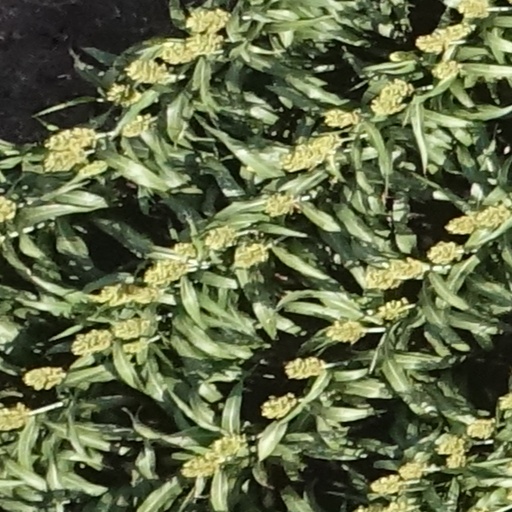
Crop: sorghum